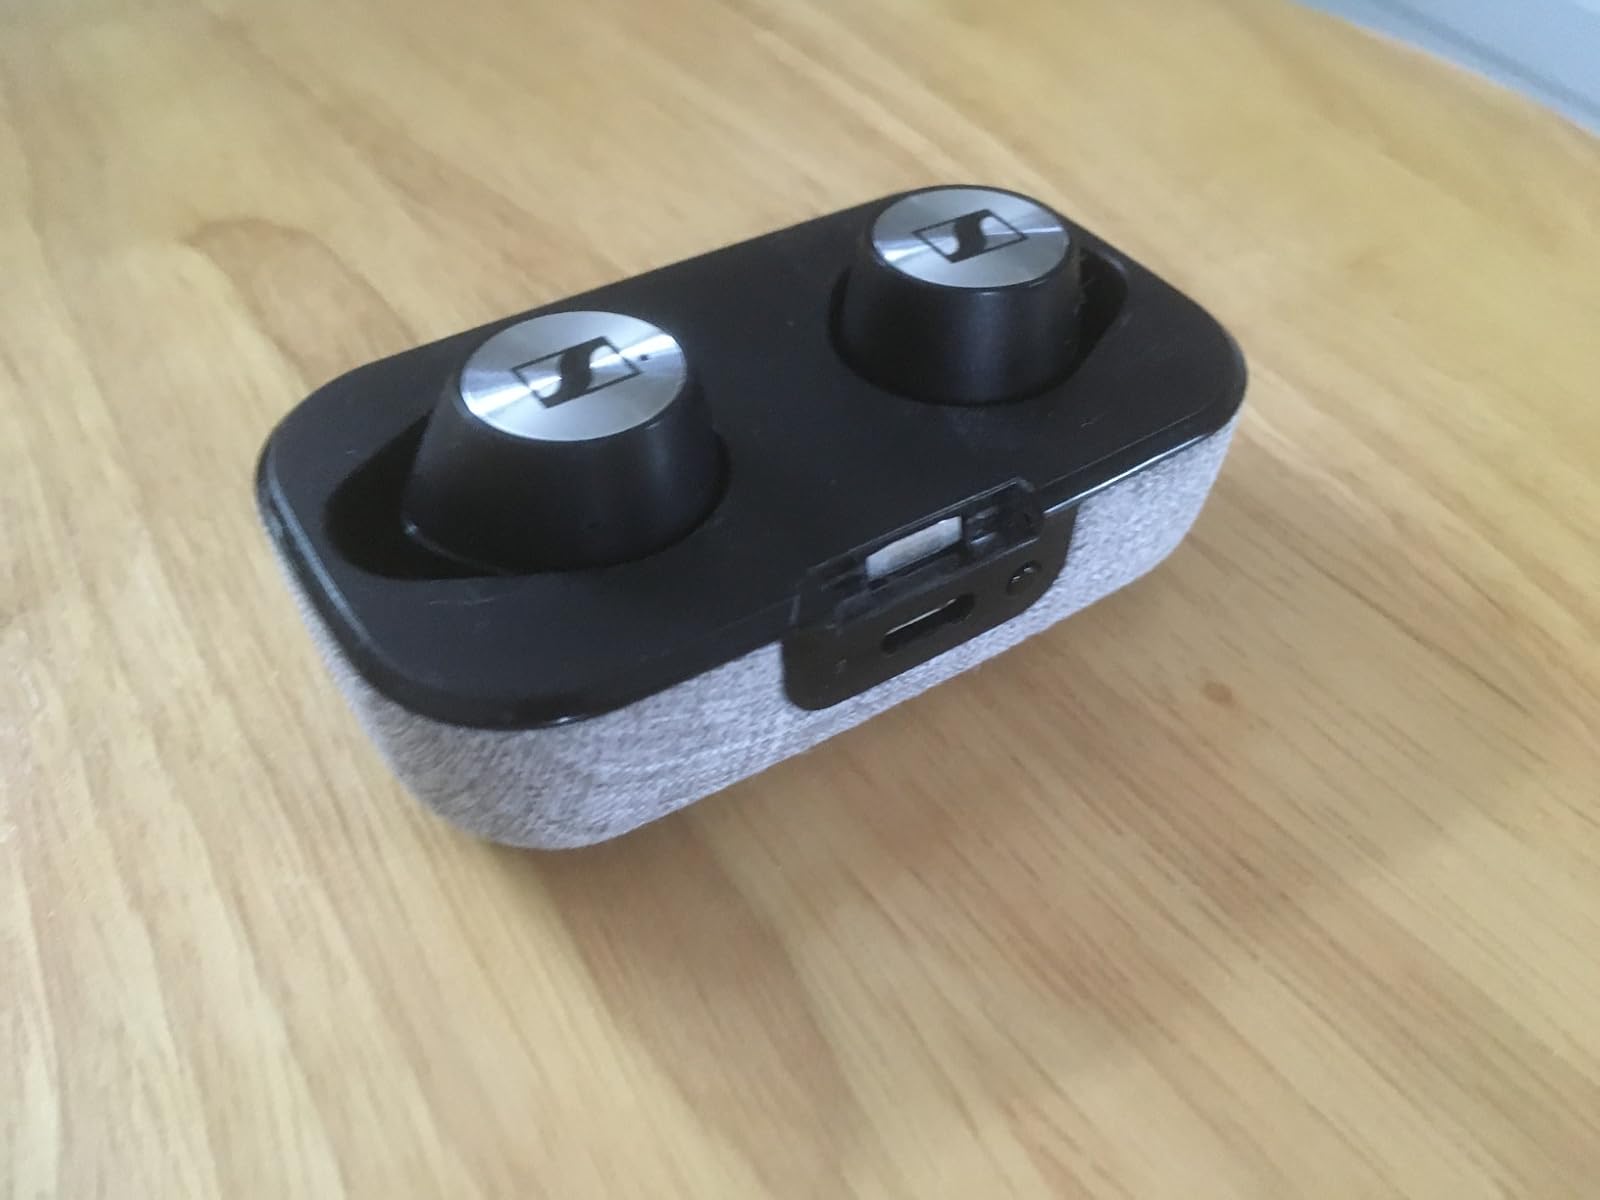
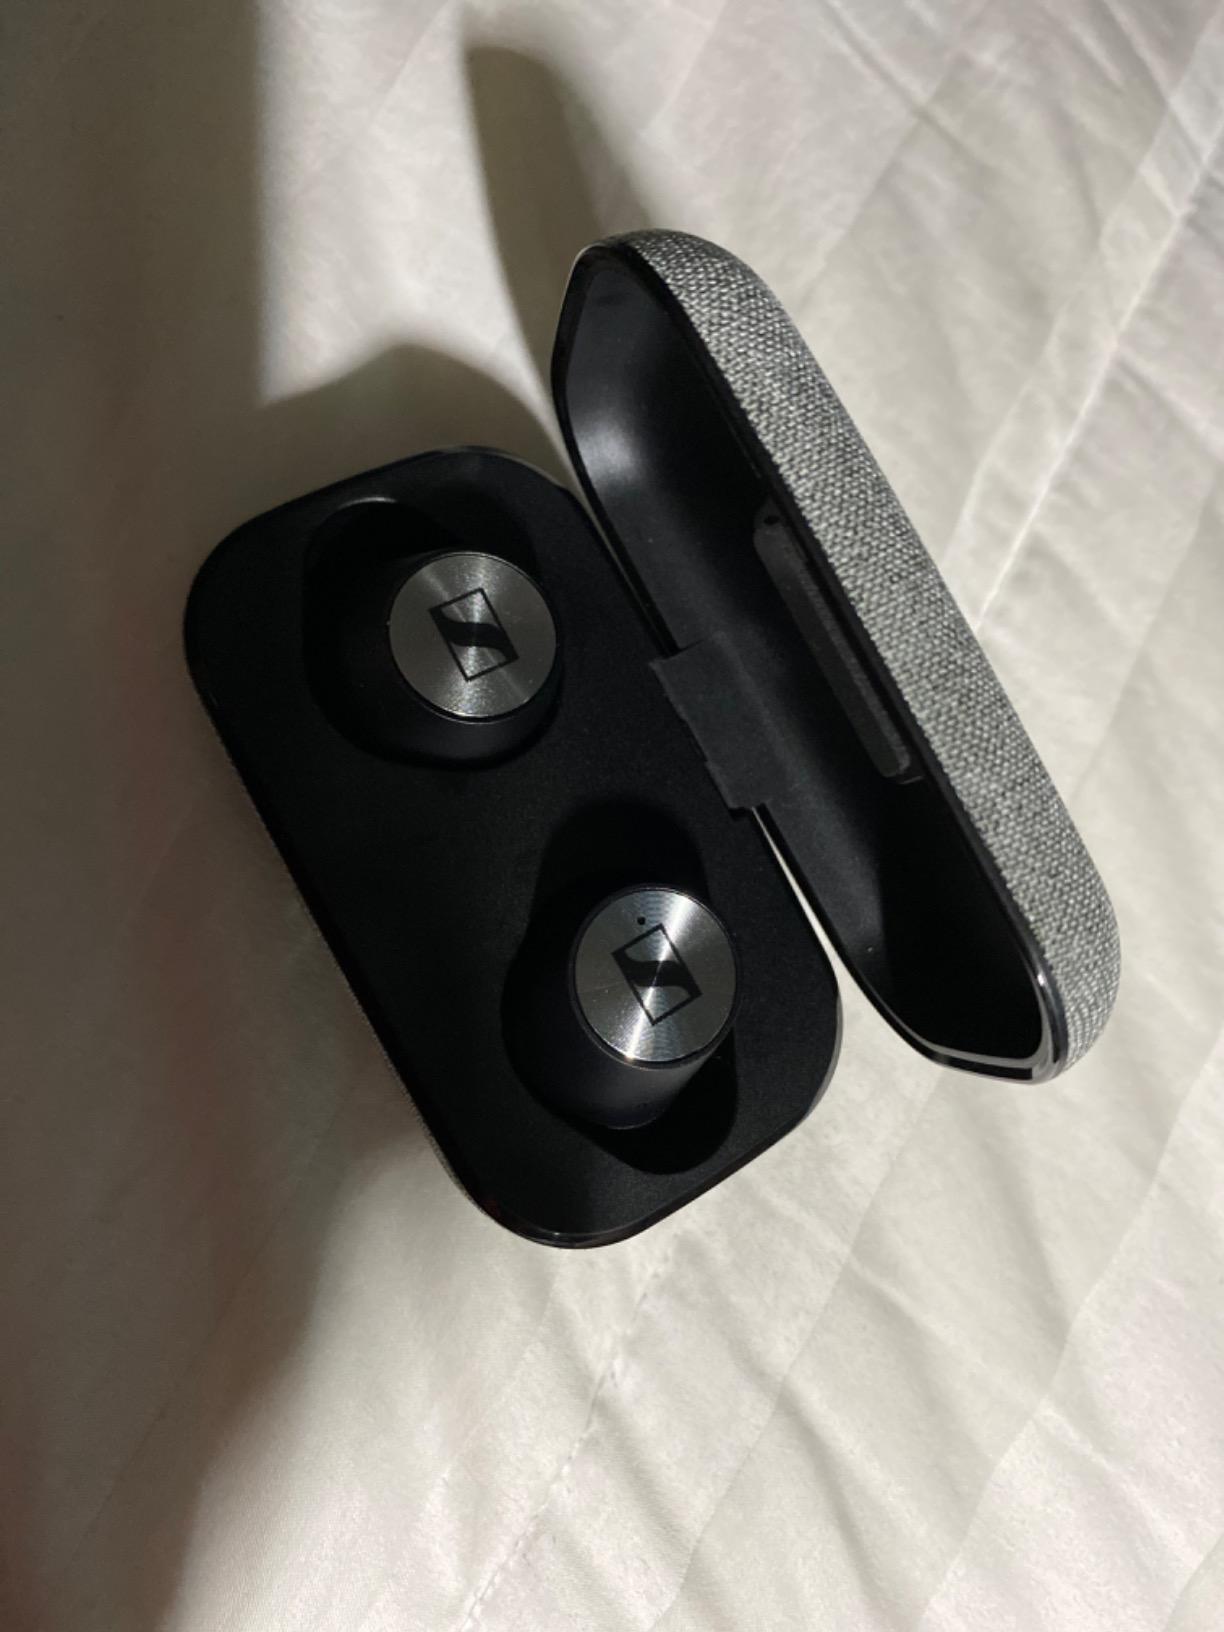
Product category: earbuds
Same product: yes